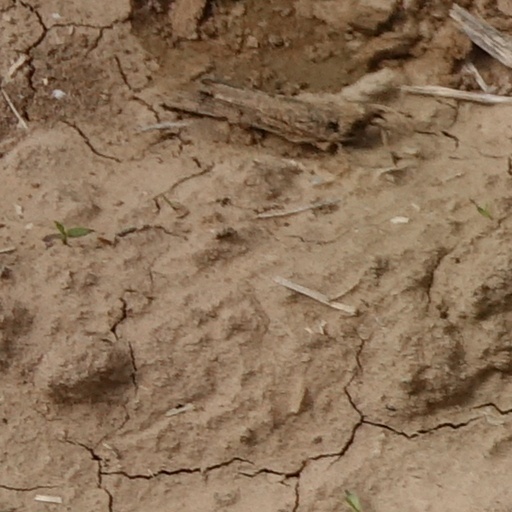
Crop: wheat